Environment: real
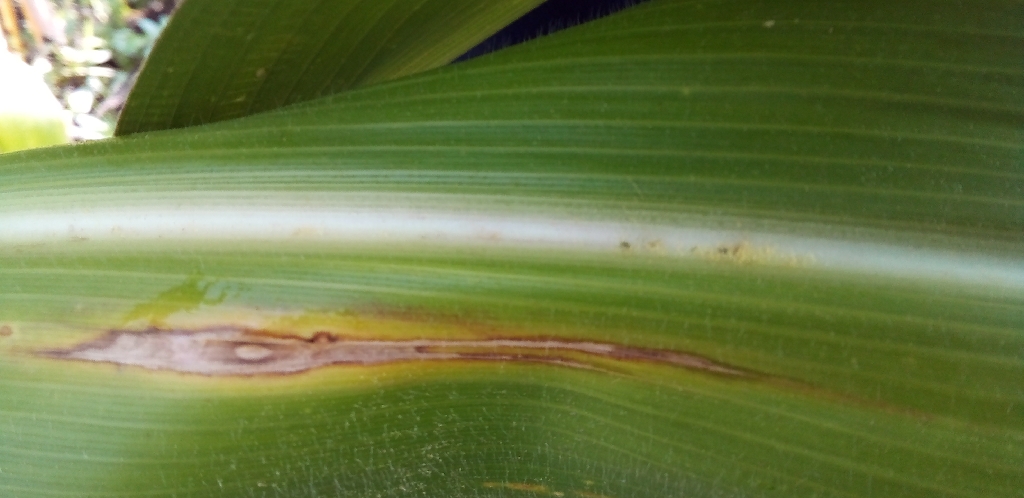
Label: northern_corn_leaf_blight